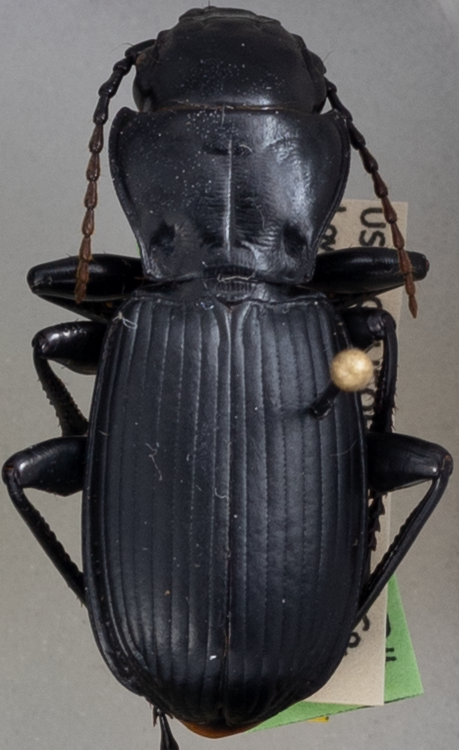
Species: Pterostichus lama
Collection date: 2022-07-19
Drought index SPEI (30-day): -0.8
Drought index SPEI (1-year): -1.01
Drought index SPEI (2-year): -2.09